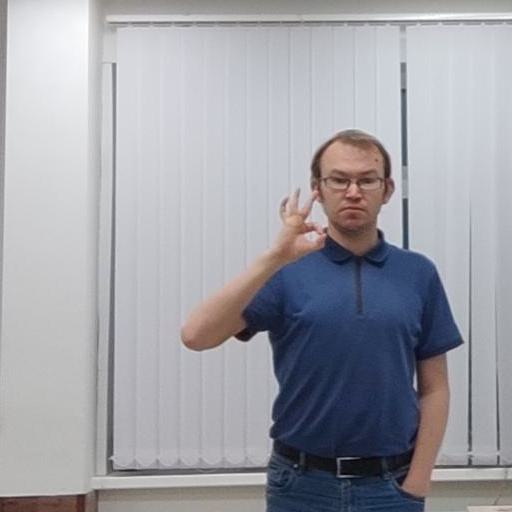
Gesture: ok